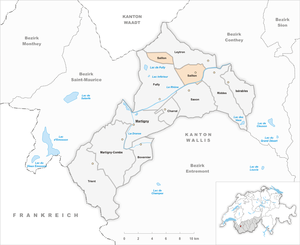
Saillon est une commune suisse du canton du Valais située dans le district de Martigny.